Greater Cochin Development Authority

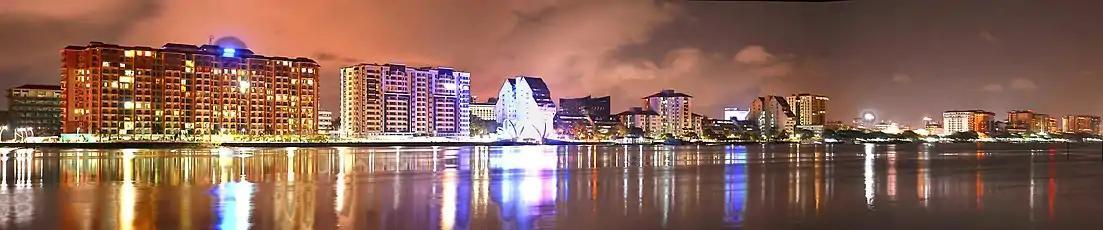
The beauty in the night, Marine Drive, Kochi

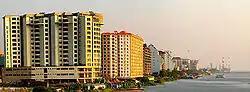
The Marine Drive

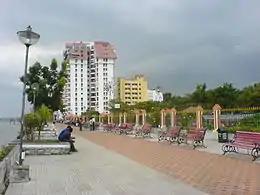
Marine Walkway

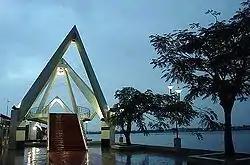
The China-Net bridge

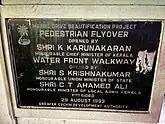
Inauguration of GCDA Kochi Marine Drive beautification project

The Marine Drive is one of the most significant projects that GCDA has ever undertaken. The whole of the present Kochi Marine Drive (part of the Kochi Lake, west of the Shanmugham Road to the present Walkway) was claimed from the Kochi Lake in the 1980s. This land underwent several beautification initiatives, especially with the construction of the iconic Rainbow Bridge in 1992. This land later became home for a line of high-rises namely, the "GateWay Residency Hotel", the "Bay Pride Mall", "Kerala Trade Centre" etc. A common code for construction is enforced in this stretch of land which includes that the building could be of a maximum 13 storeys, the eastern and western boundaries of the buildings should coincide etc. The sub projects of the "Kochi Marine Drive" include: